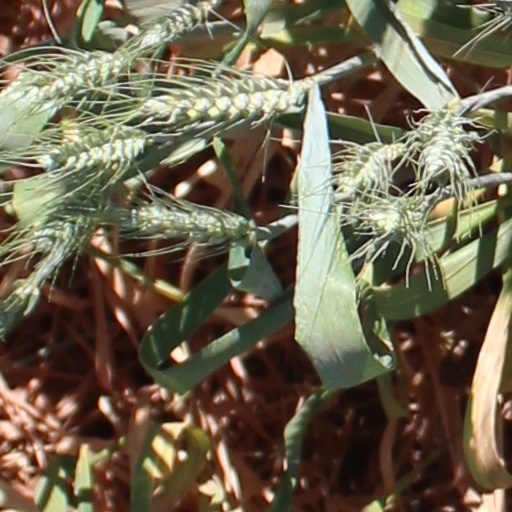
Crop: wheat